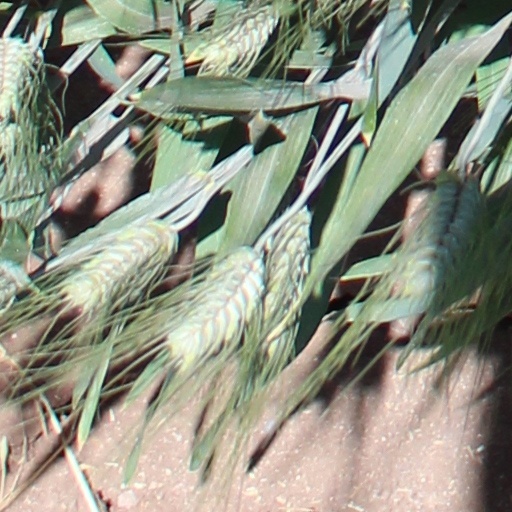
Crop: wheat